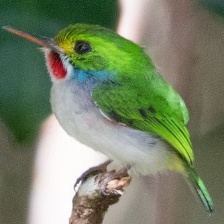
Species: CUBAN TODY
Scientific name: TODUS MULTICOLOR